Gruhalakshmi (1938 film)

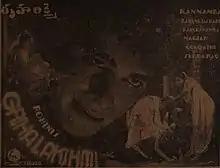

Gruhalakshmi is a 1938 Indian Telugu-language drama film produced and directed by H. M. Reddy. Starring Ramanujacharyulu, Kanchanamala, Kannamba, and Chittoor Nagayya, it was the debut production of Rohini Pictures and marked the cinematic debut of Chittoor Nagayya. The film was an adaptation of the 1929 stage play "Rangoon Rowdy" by Somaraju Ramanuja Rao and was a commercial success. "Gruhalakshmi" is notable for introducing Kanchanamala as Telugu cinema's first "oomph" girl, gaining widespread attention for its daring portrayal of sensuality. The film also marked an early career role for K. V. Reddy, who worked as a cashier for Rohini Pictures before becoming a renowned filmmaker.